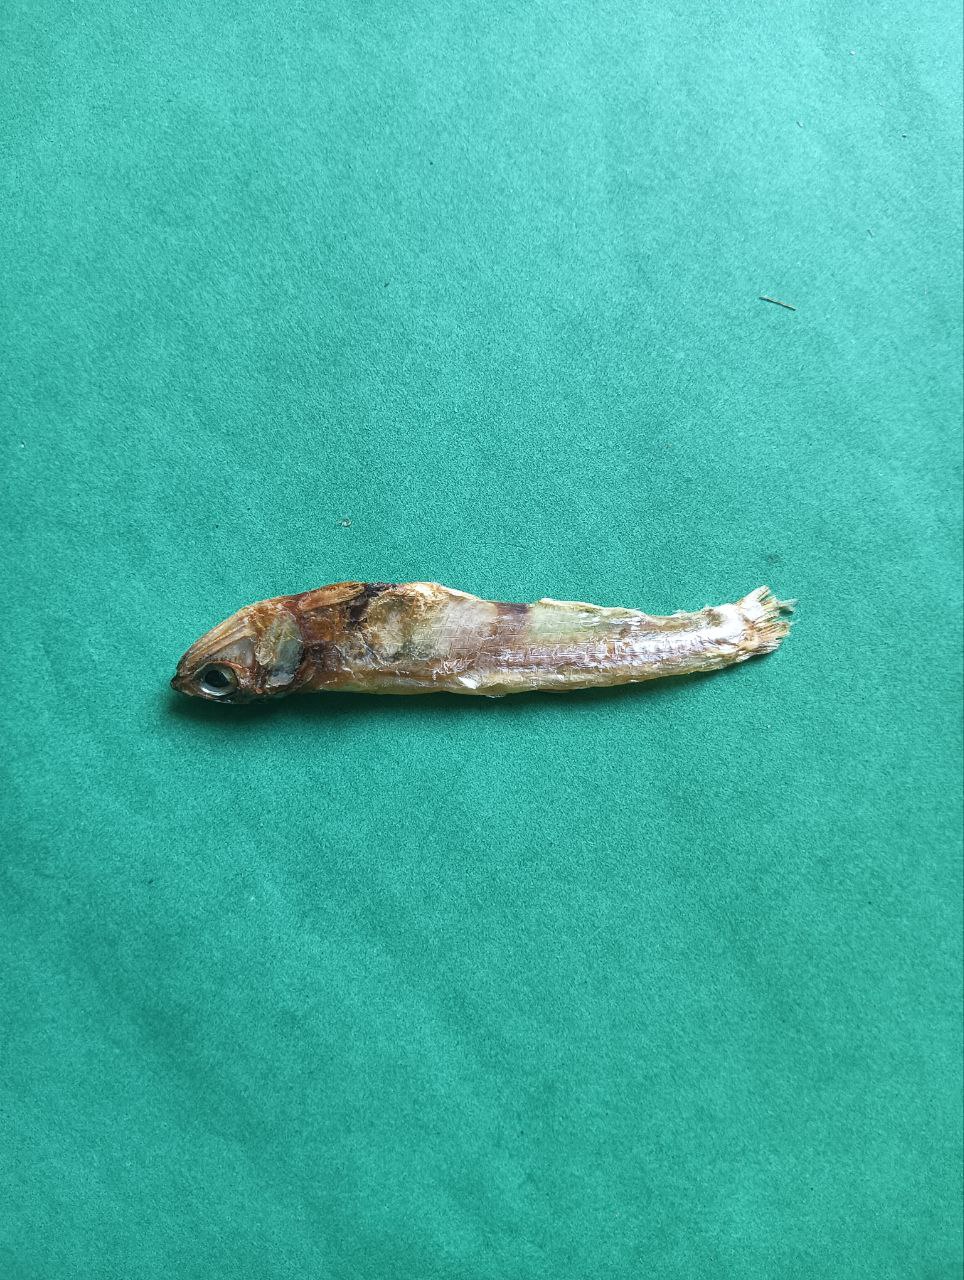
Species: narkeli